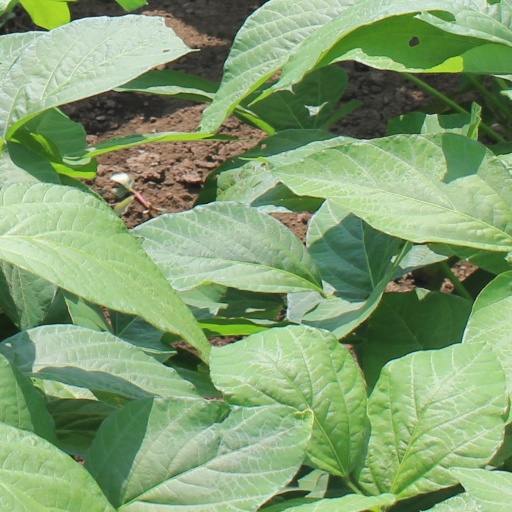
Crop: soybean